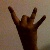
The image shows a hand gesture representing the number 8 in Indian Sign Language.